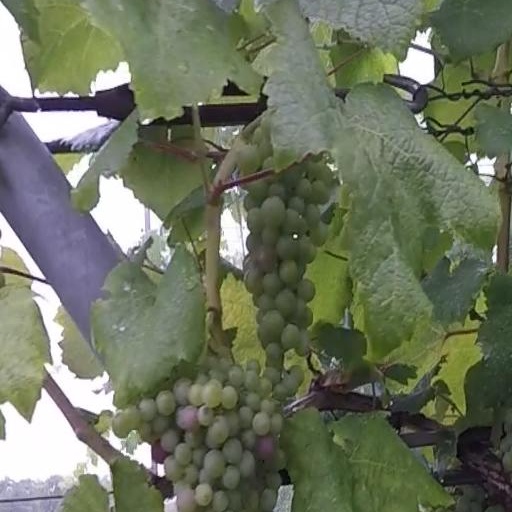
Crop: grape